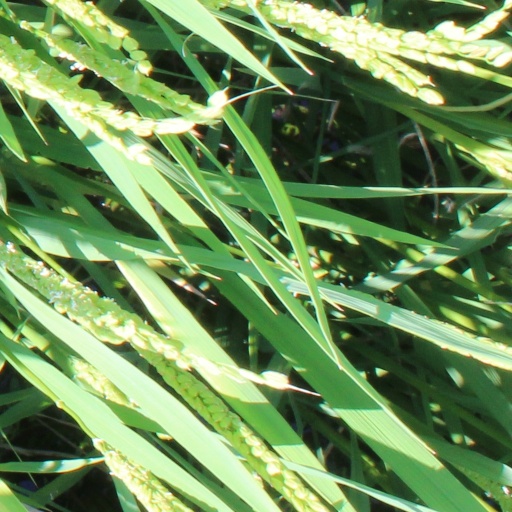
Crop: rice